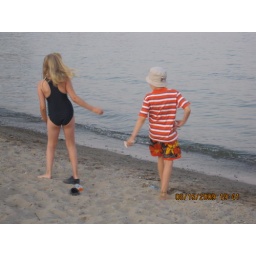
Throwing rocks in the lake